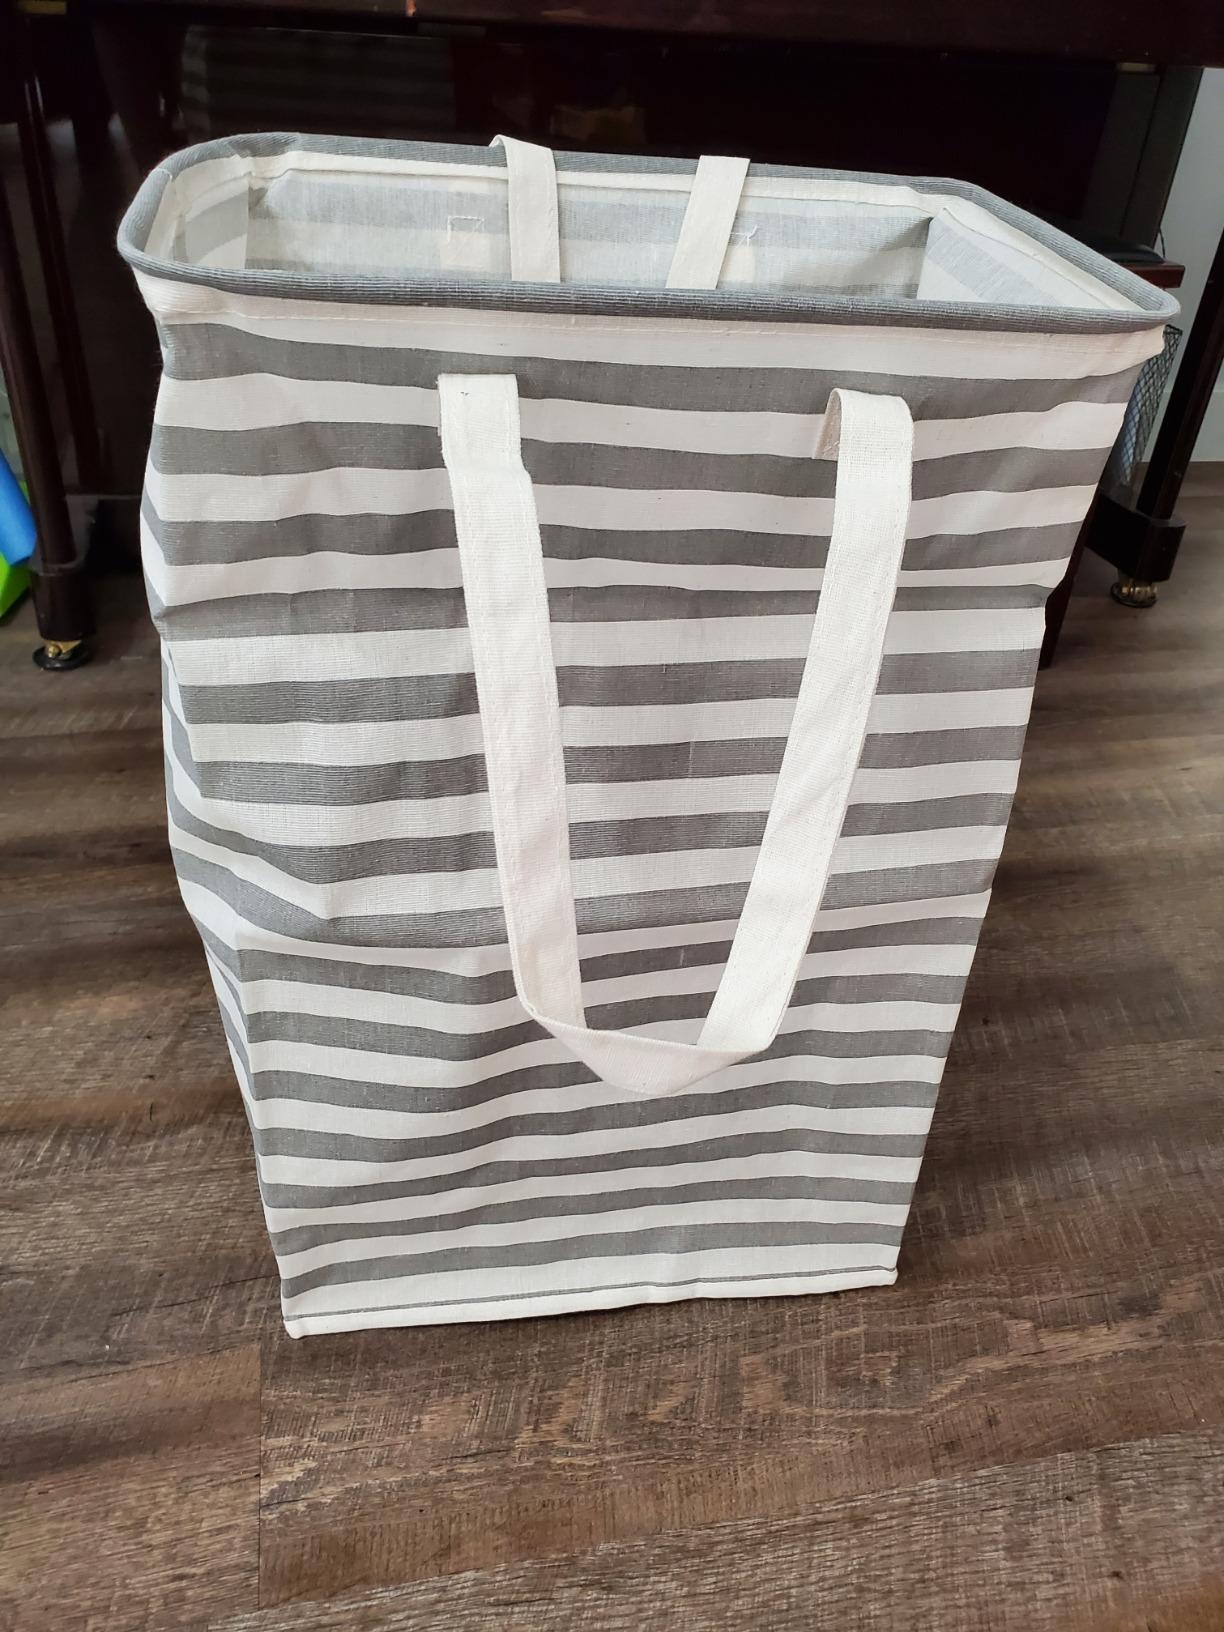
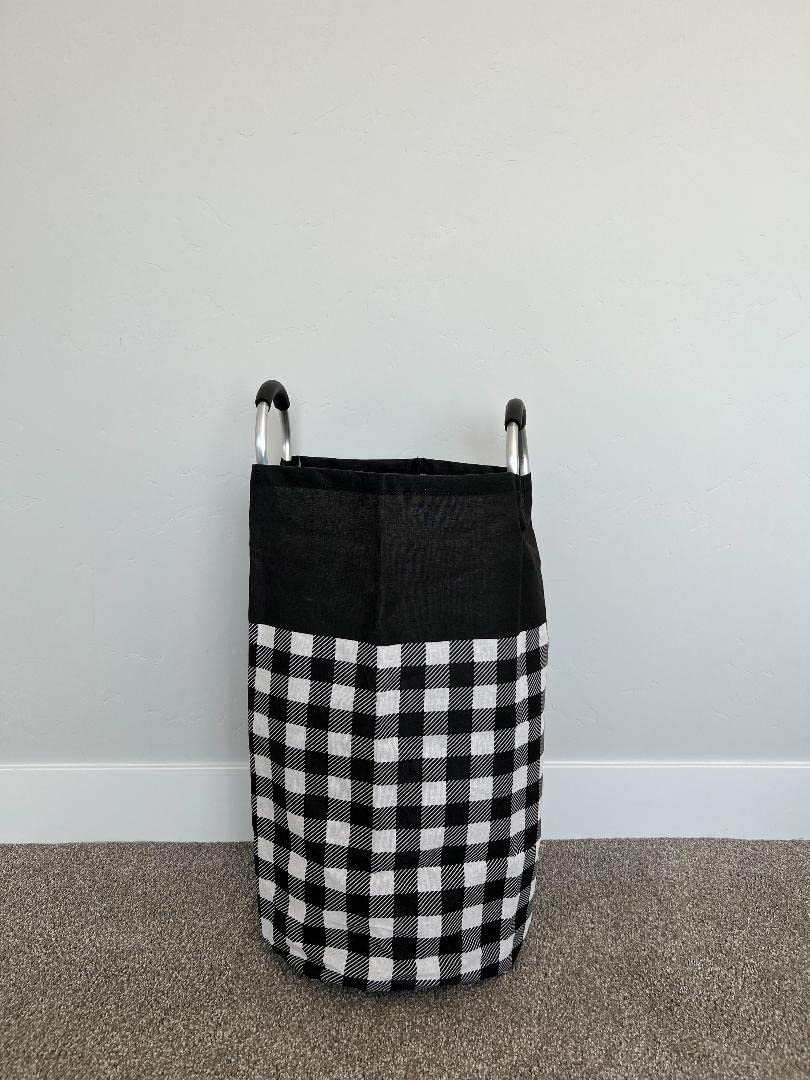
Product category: items_hamper
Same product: no